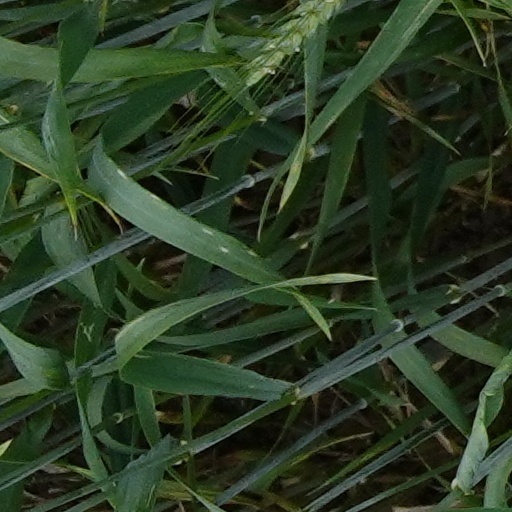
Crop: wheat